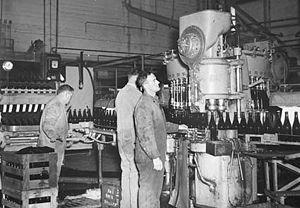
La fabrication de la bière consiste à produire une boisson alcoolisée par la fermentation d'un moût de céréales dont les sucres complexes ont été rendus fermentescibles.